Korobeit

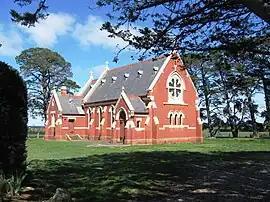
Our Lady, Help of Christians Roman Catholic church at Korobeit

Korobeit is a locality in central Victoria, Australia. The locality is in the Shire of Moorabool, west of the state capital, Melbourne.